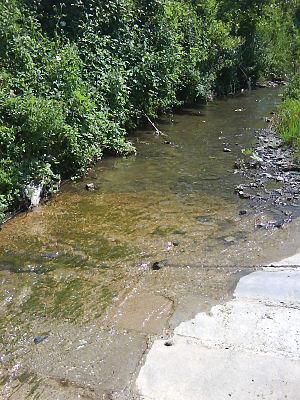
Kragujevac est une ville serbe située dans le district de Šumadija. Kragujevac est le centre administratif du district. Au recensement de 2011, la ville intra muros comptait 150 835 habitants et son territoire métropolitain, appelé Ville de Kragujevac, avec les cinq municipalités qui le composent, 179 417.
Le Lugomir, en serbe cyrillique Лугомир, est une rivière de Serbie. Sa longueur est de 57 km. Il est un affluent droit de la Velika Morava.